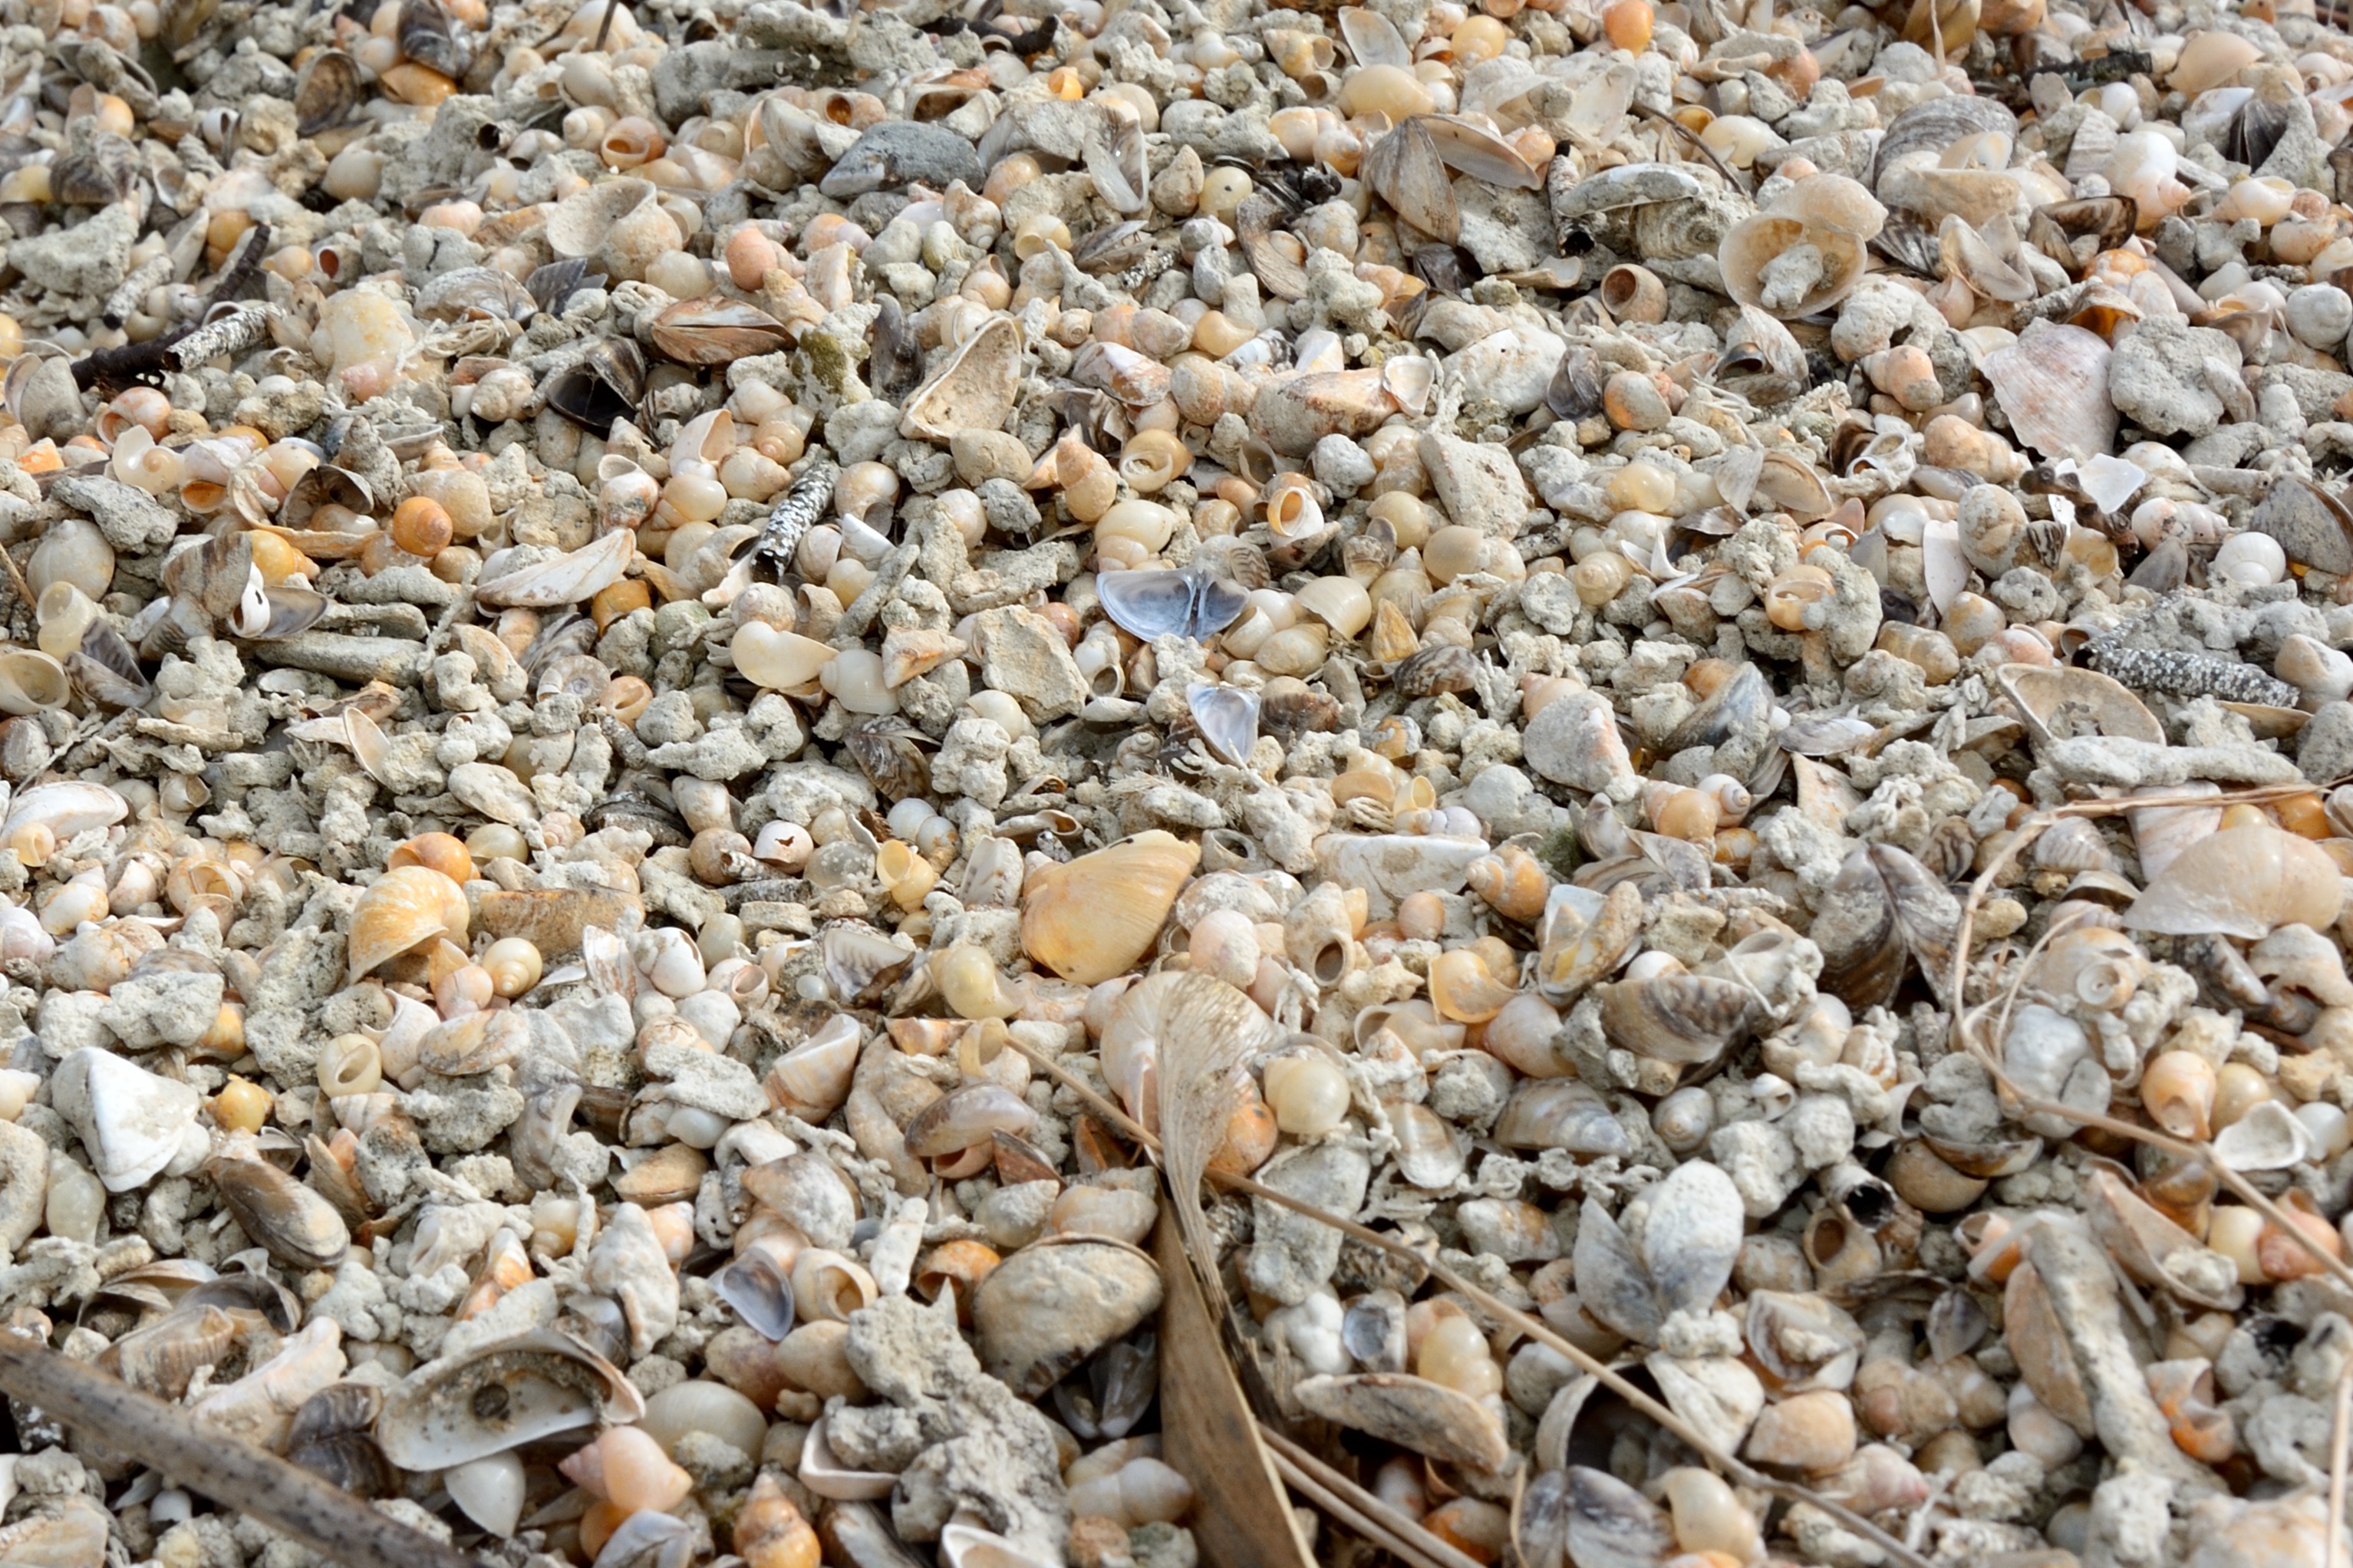
beach, nature, sand, rock, structure, texture, pattern, food, pebble, material, seashell, structures, stones, rubble, background, gravel, backgrounds, mussels, grass family